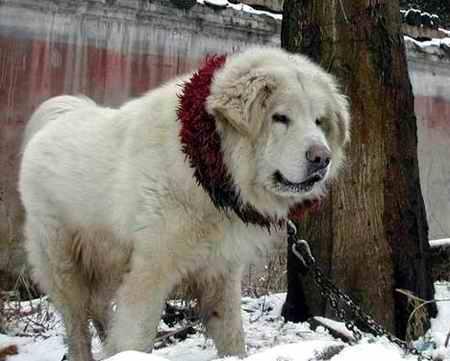
Tibetan_mastiff